Grand Bazaar, Istanbul

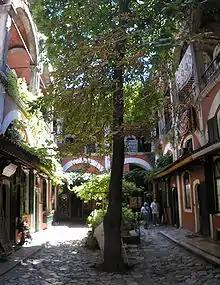
The "Zincirli Hanı", a former caravansary where jewelry is now produced.

Until the restoration following the quake of 1894, the Grand Bazaar had no shops as found in the western world: along both sides of the roads merchants sat on wooden divans in front of their shelves. Each of them occupied a space in width, and in depth. This was named in Turkish , meaning 'stall'. The most precious merchandise was not on display, but kept in cabinets. Only clothes were hung in long rows, with a picturesque effect. A prospective client could sit in front of the dealer, talk with him and drink a tea or a Turkish coffee, in a relaxed way. At the end of the day, each stall was closed with drapes. Another peculiarity was the complete lack of advertising. Moreover, as everywhere in the East, traders of the same type of goods were forcibly concentrated along one road, which got its name from their profession. The Inner Bedesten hosted the most precious wares: jewelers, armourers, crystal dealers had their shops there. The Sandal Bedesten was mainly the center of the silk trade, but also other goods were on sale there. The most picturesque parts of the market were – apart from the two Bedestens – the shoe market, where thousands of shoes of different colors (Ottoman sumptuary laws prescribed yellow shoes for Muslims, blue for Greek Orthodox, black for Jews and red for Armenians) were on display on high shelves; the spice and herbs market (later concentrated in the Egyptian Bazaar), which stood near the jewelers; the armour and weapon market; the old book market; and the flea market.